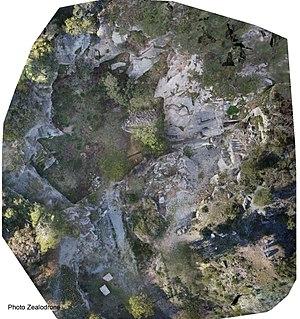
Vue de dessus
La carrière de marbre gris est une carrière située à Caunes-Minervois, en France.